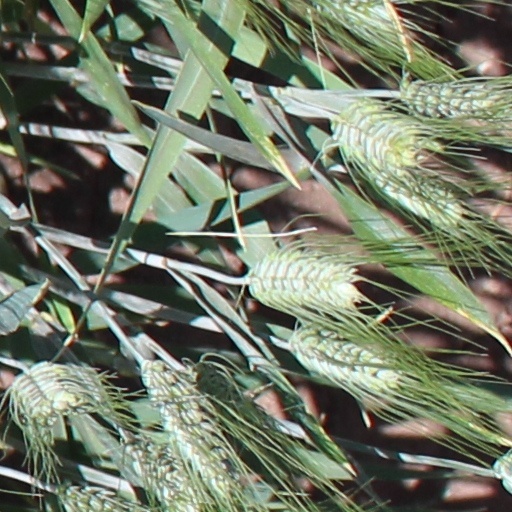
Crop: wheat